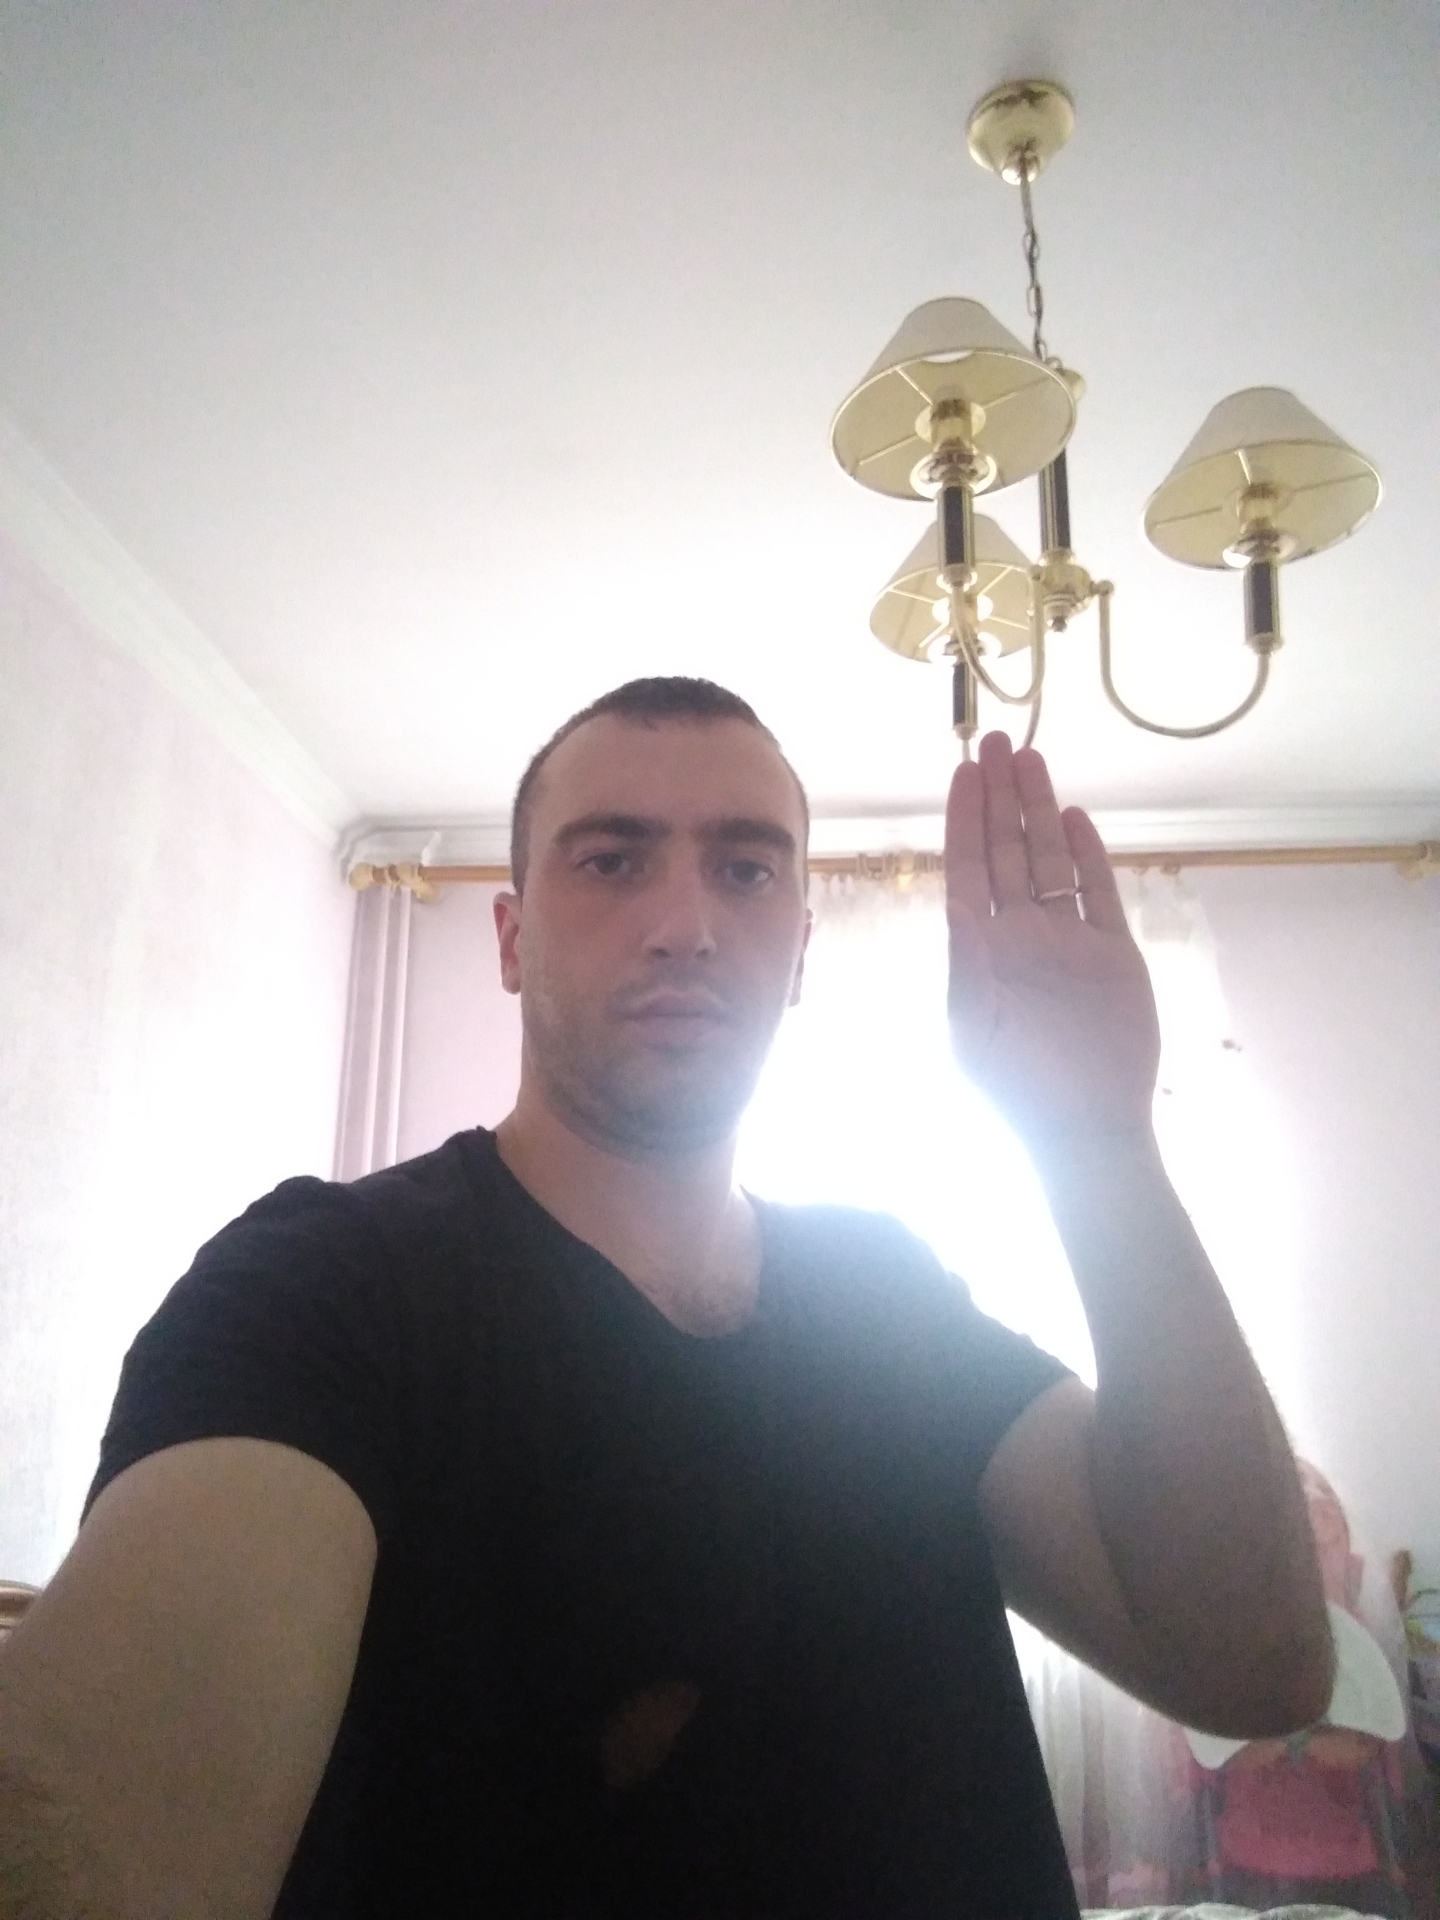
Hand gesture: stop